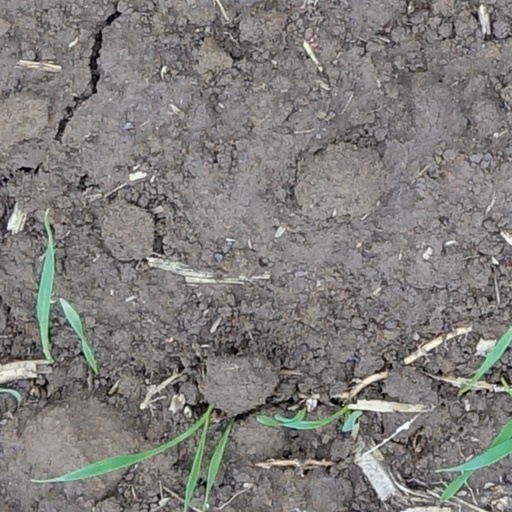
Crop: wheat